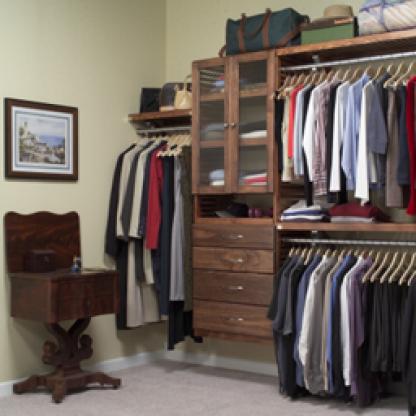
Scene: Indoor